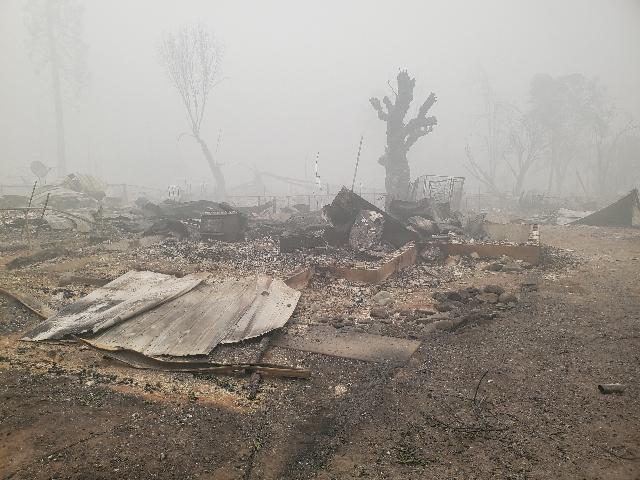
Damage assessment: destroyed